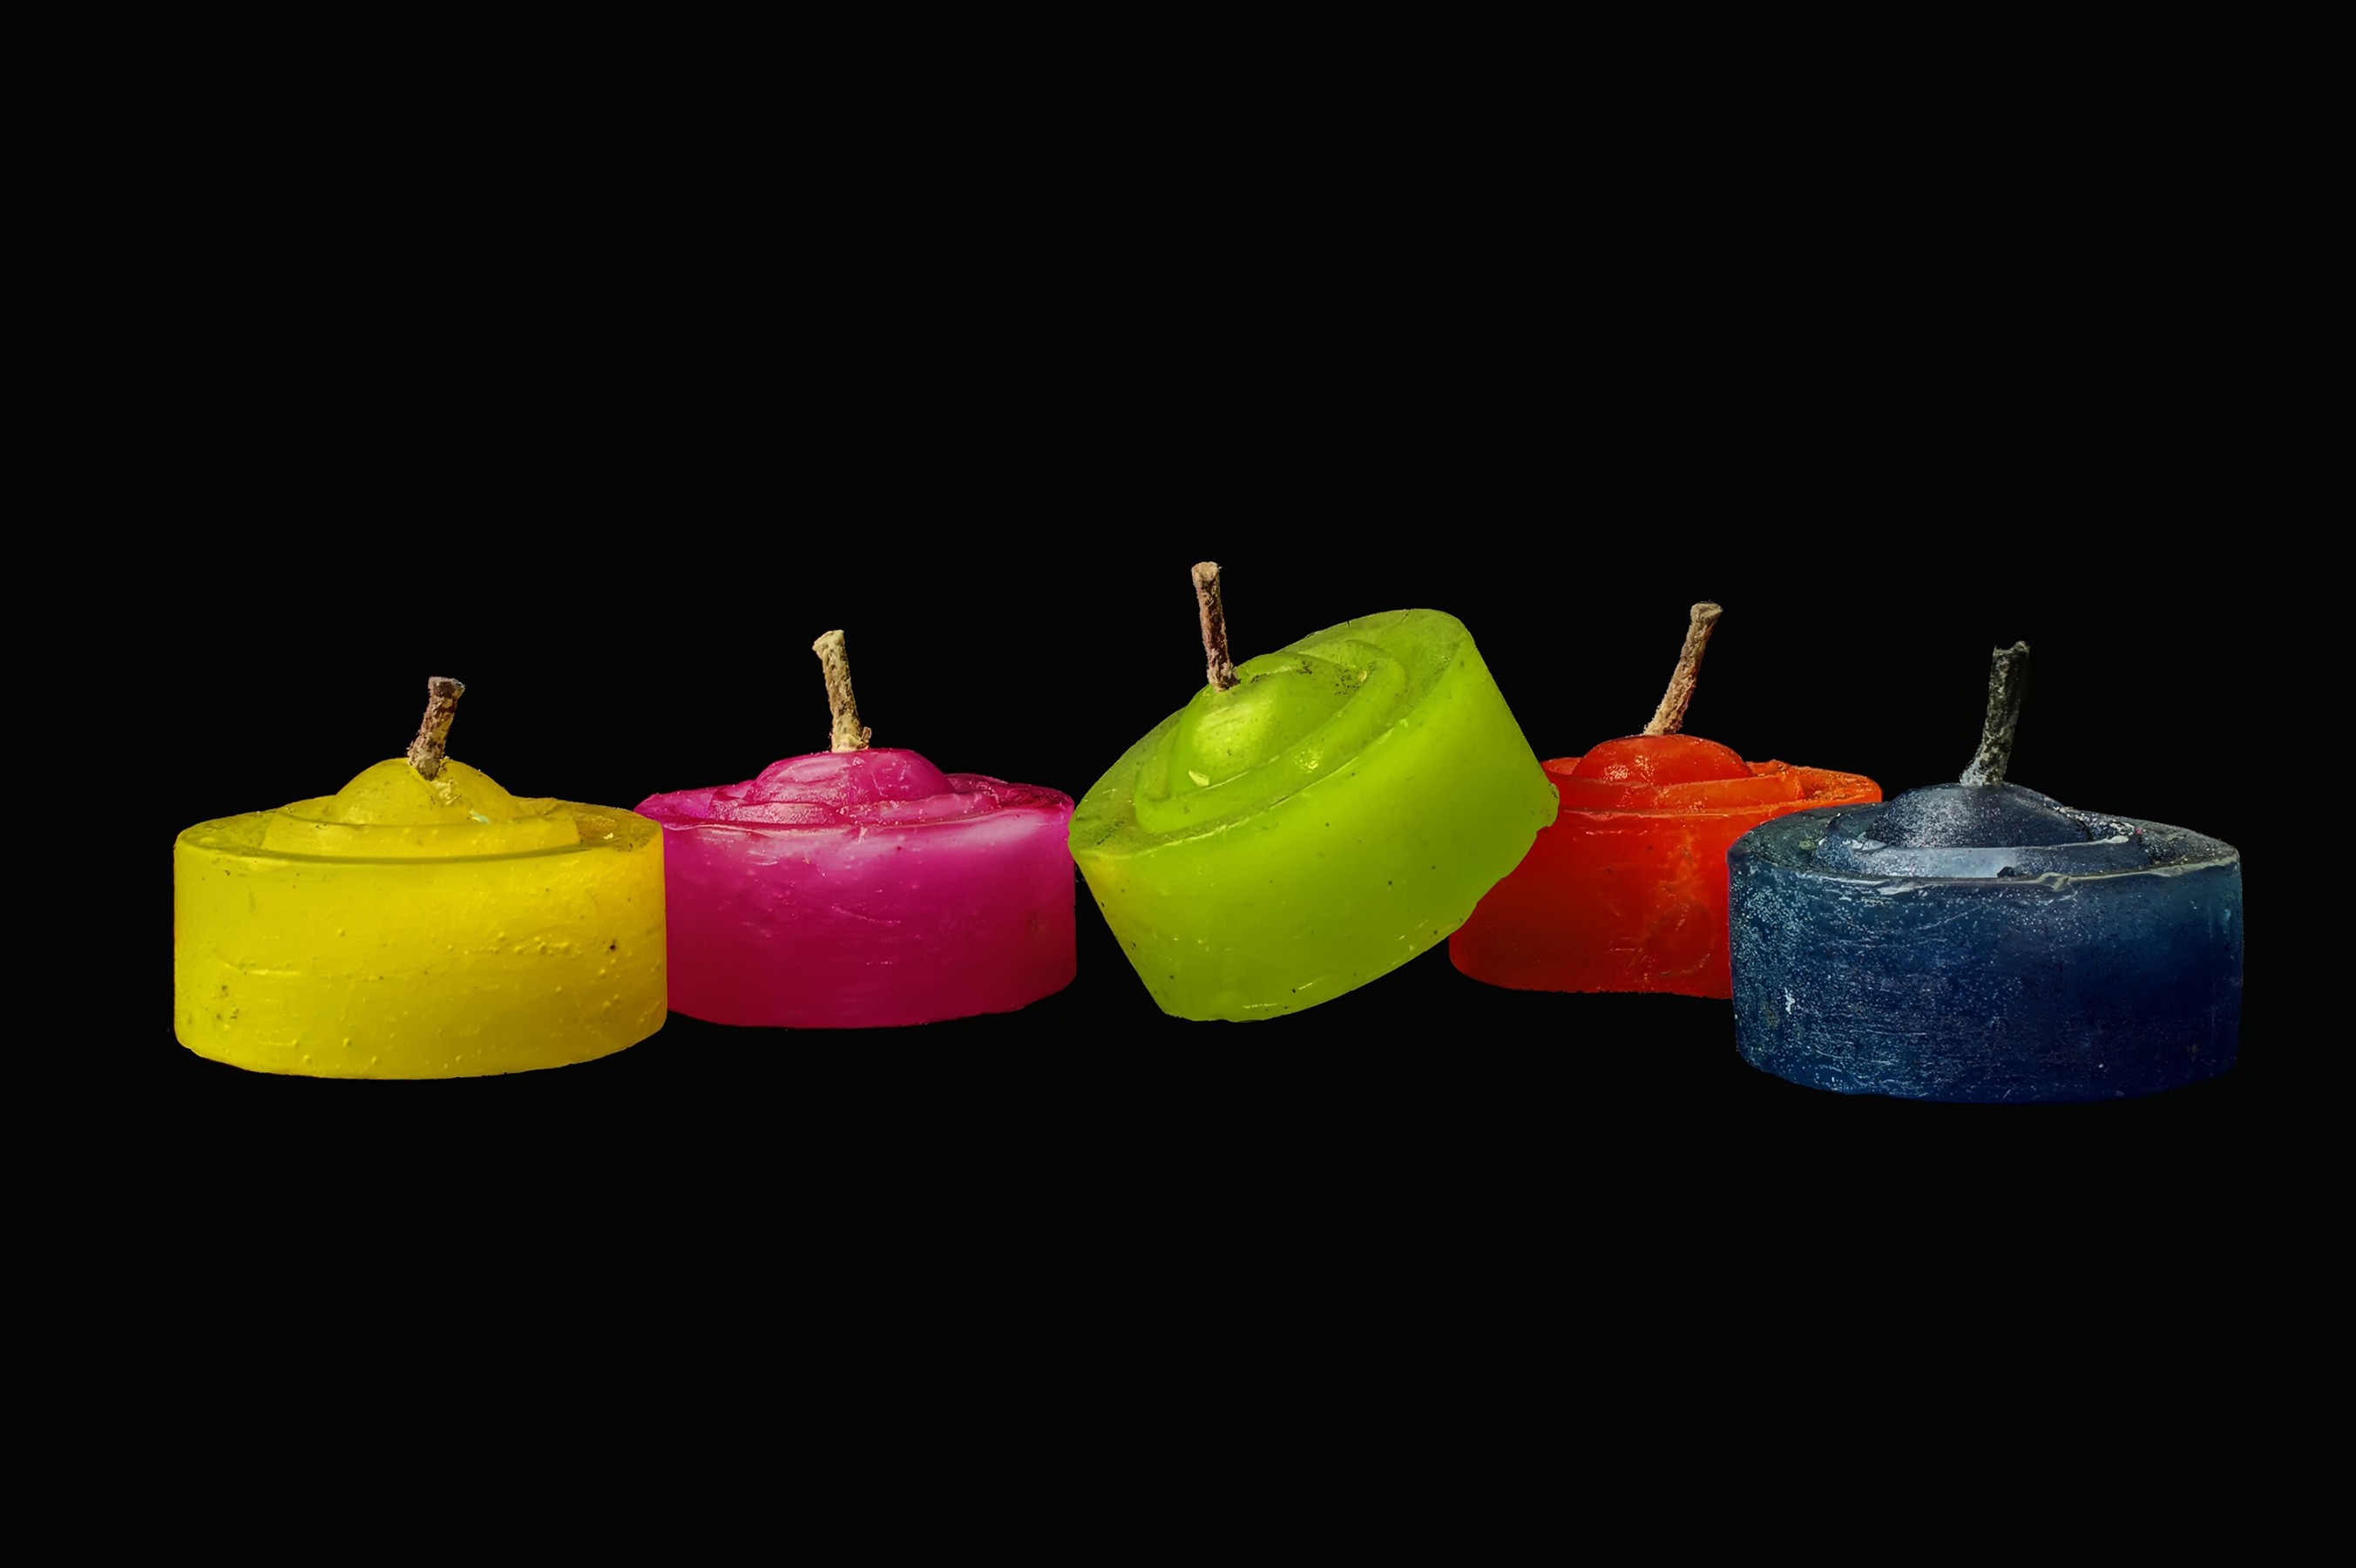
decoration, red, pink, candle, christmas, lighting, icon, wick, wax candle, wax, still life photography